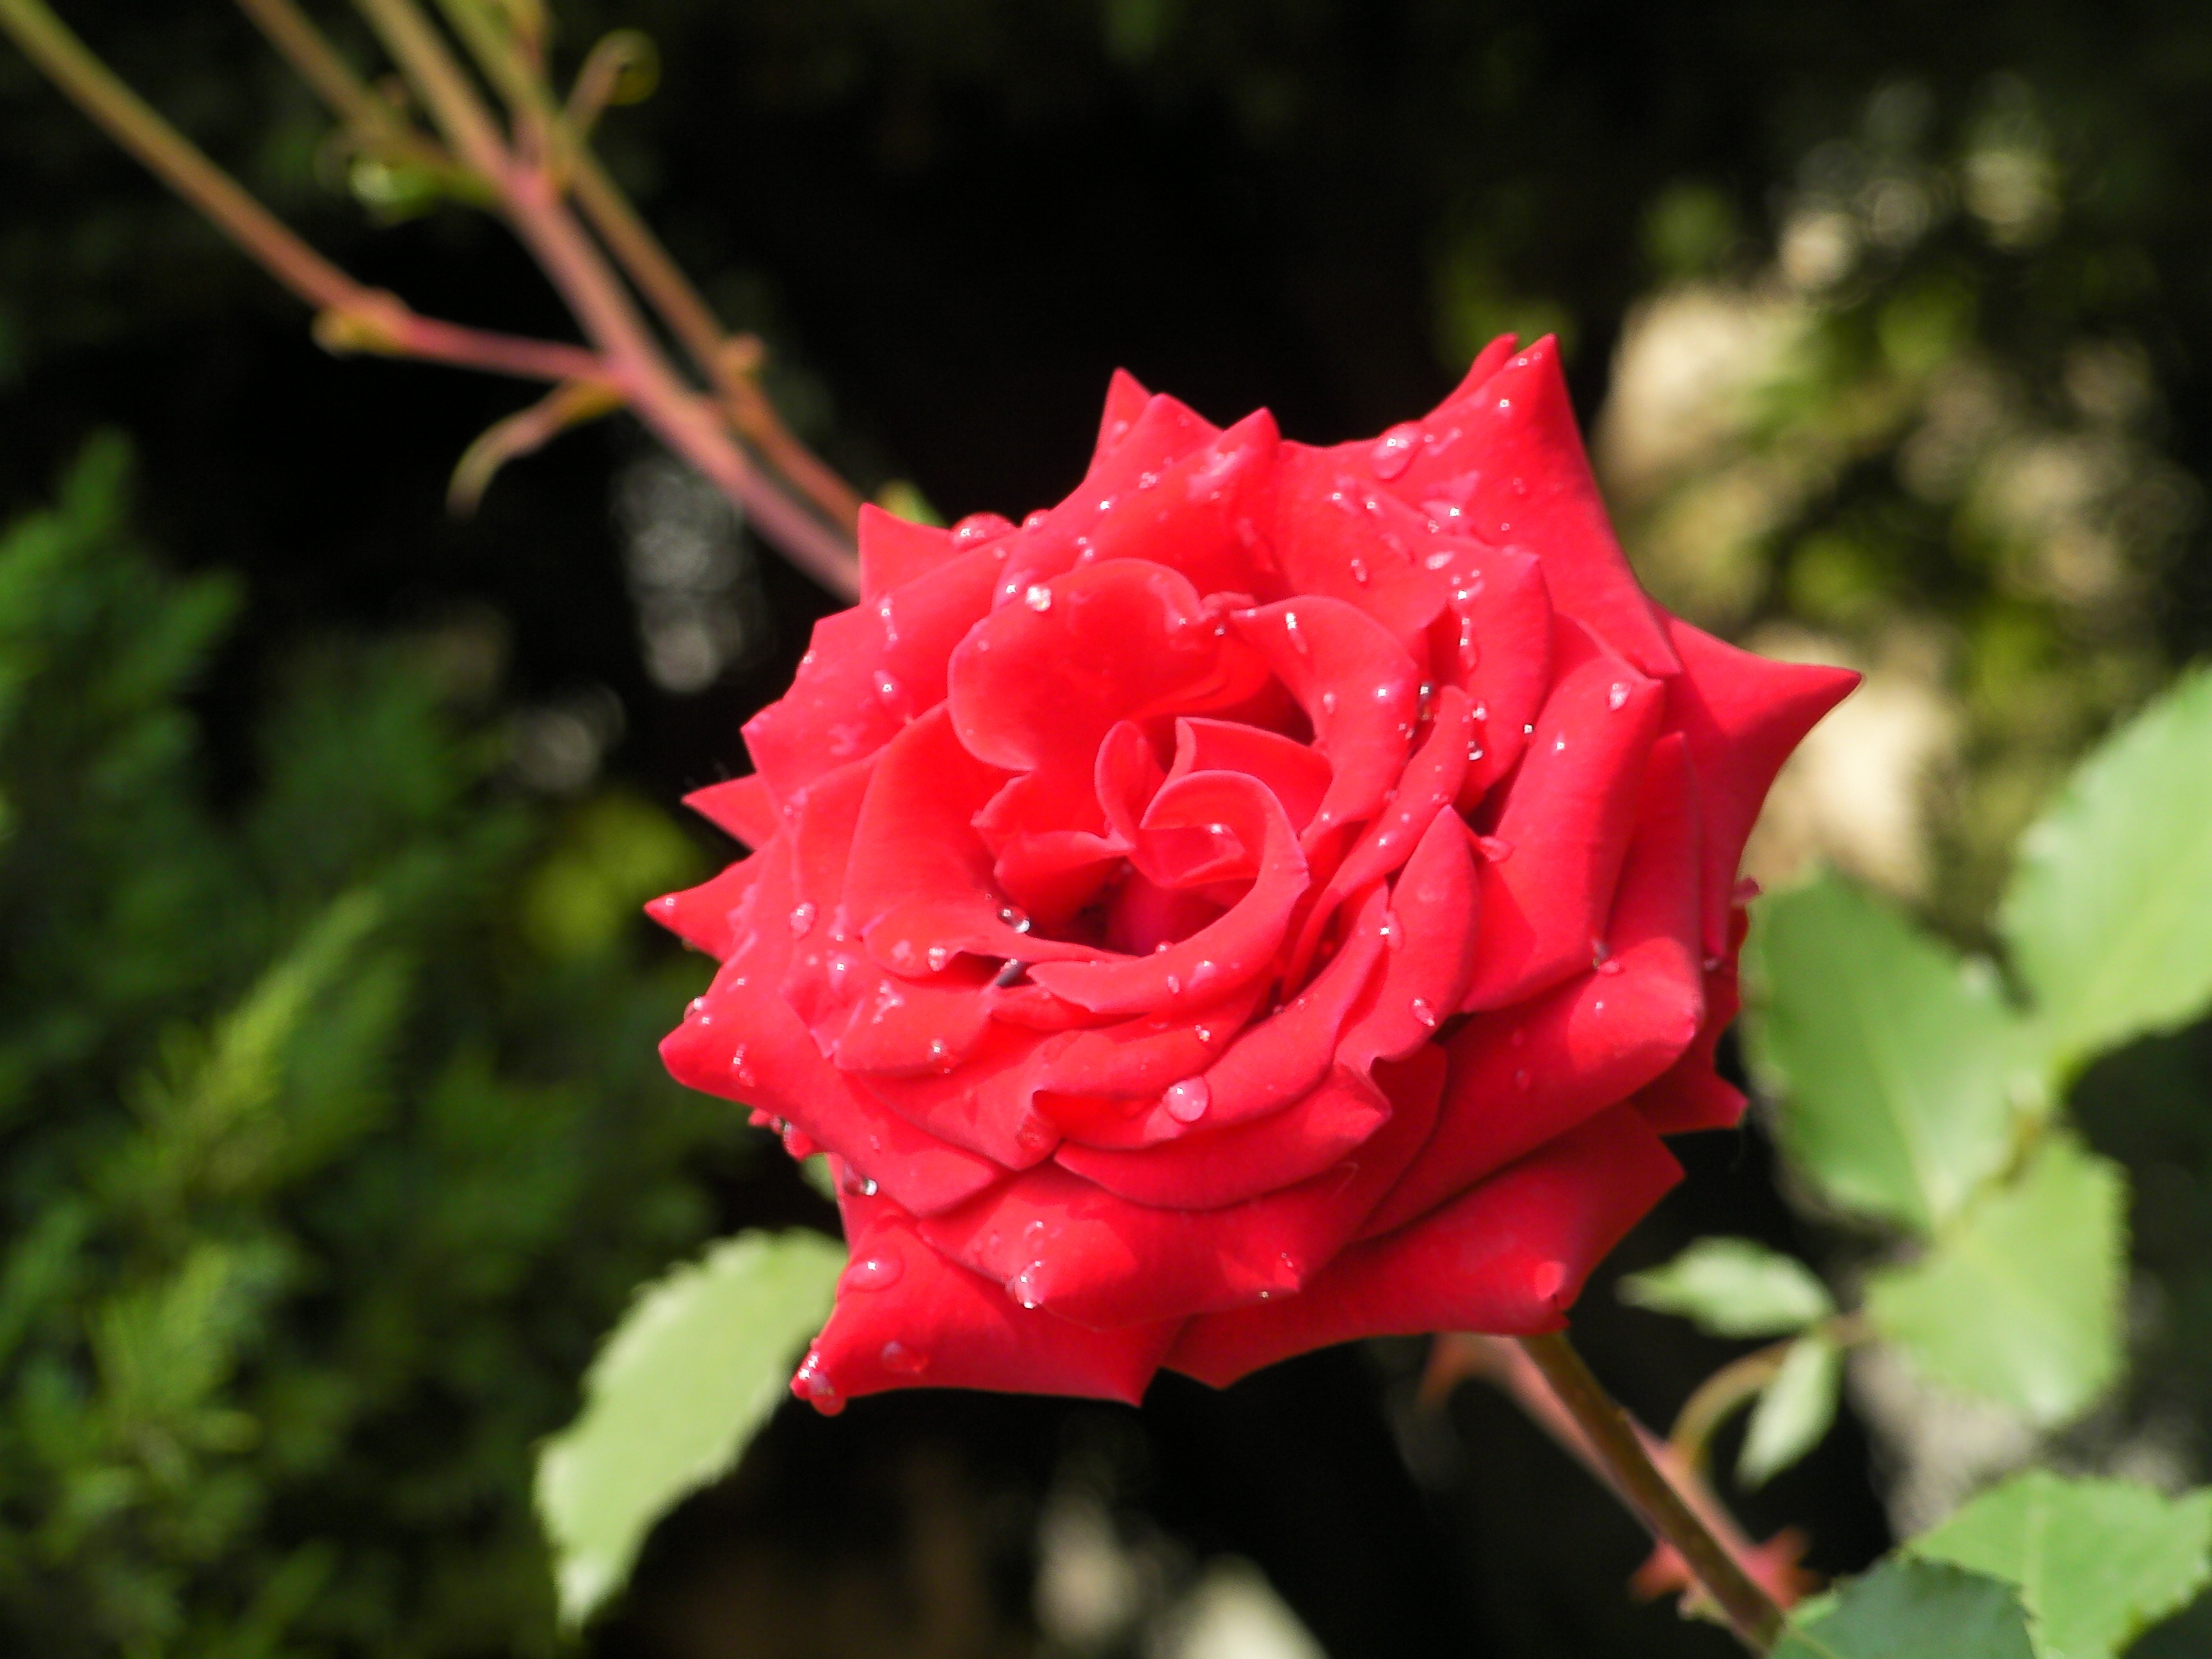
plant, flower, petal, rose, red, botany, pink, flora, flowers, shrub, floribunda, macro photography, flowering plant, garden roses, rose family, plant stem, land plant, rose order